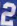
Number: 2